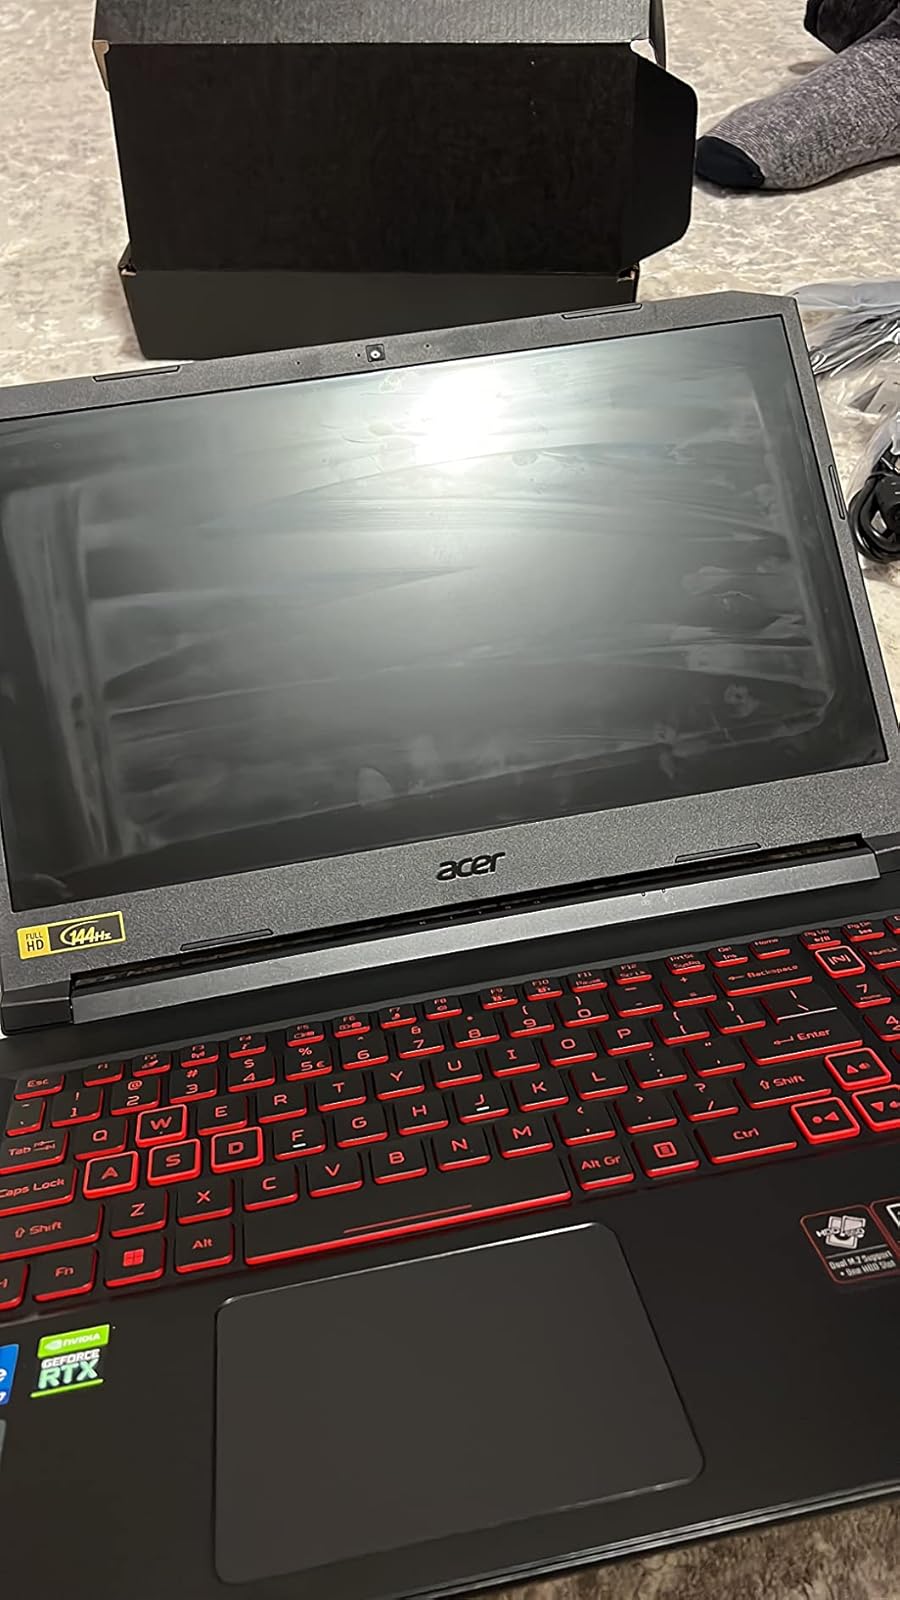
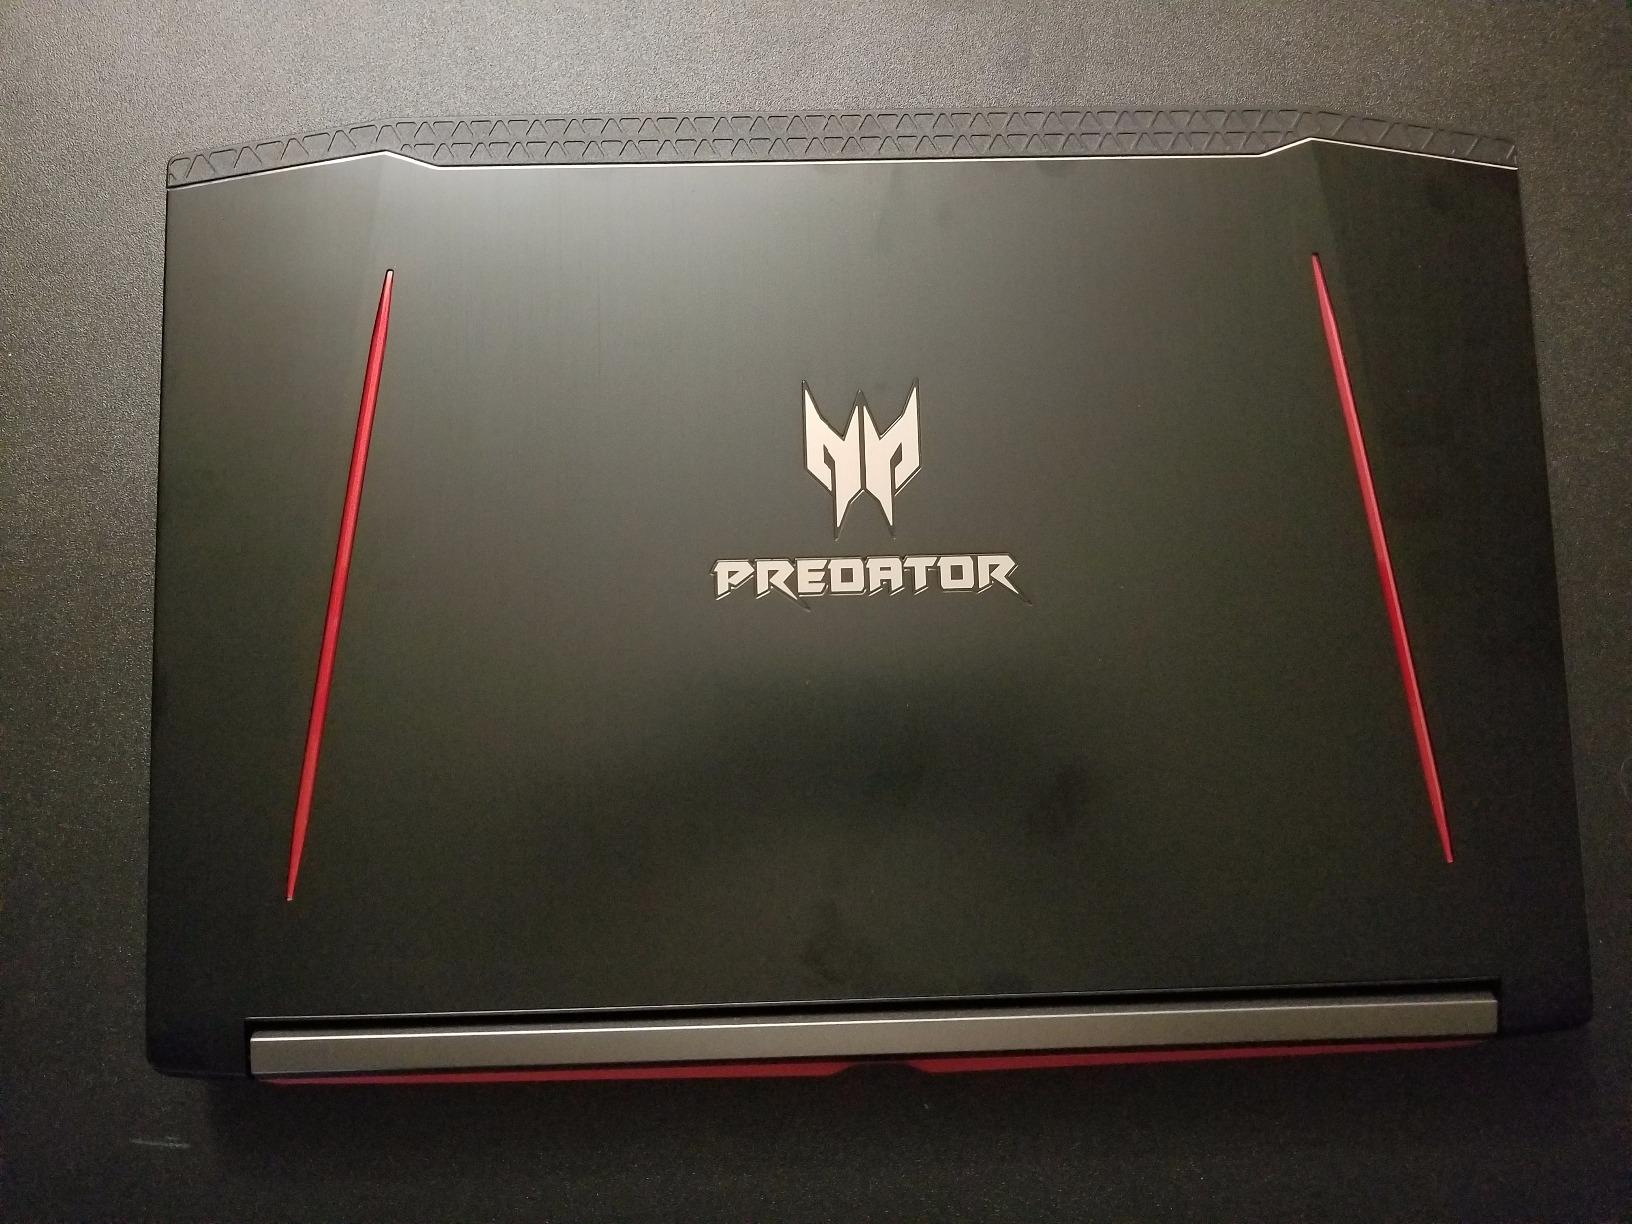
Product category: laptop
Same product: no